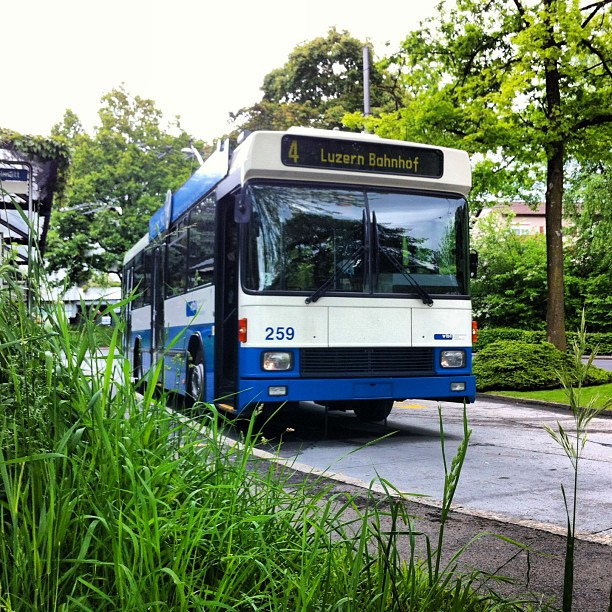
A blue and white bus driving through a park next to trees.

The city bus driving down a road is blue and white.

A big and colorful bus is traveling to somewhere.

A blue and white bus travels through the beautiful park-lined roadway.

A large long bus on a city road.